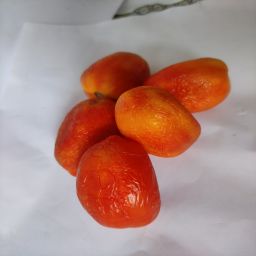
Crop: Tomato
Quality: Old